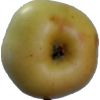
Label: Apple 6